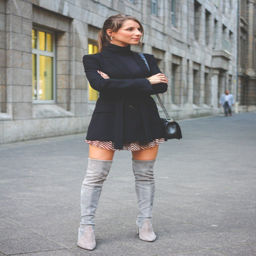
trendy ways to wear over the knee boots - pretty designs